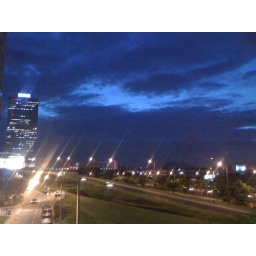
No.3 is hoisted. The sky is in dark blue and blood red. Awfully amazing but only had iPhone with me...